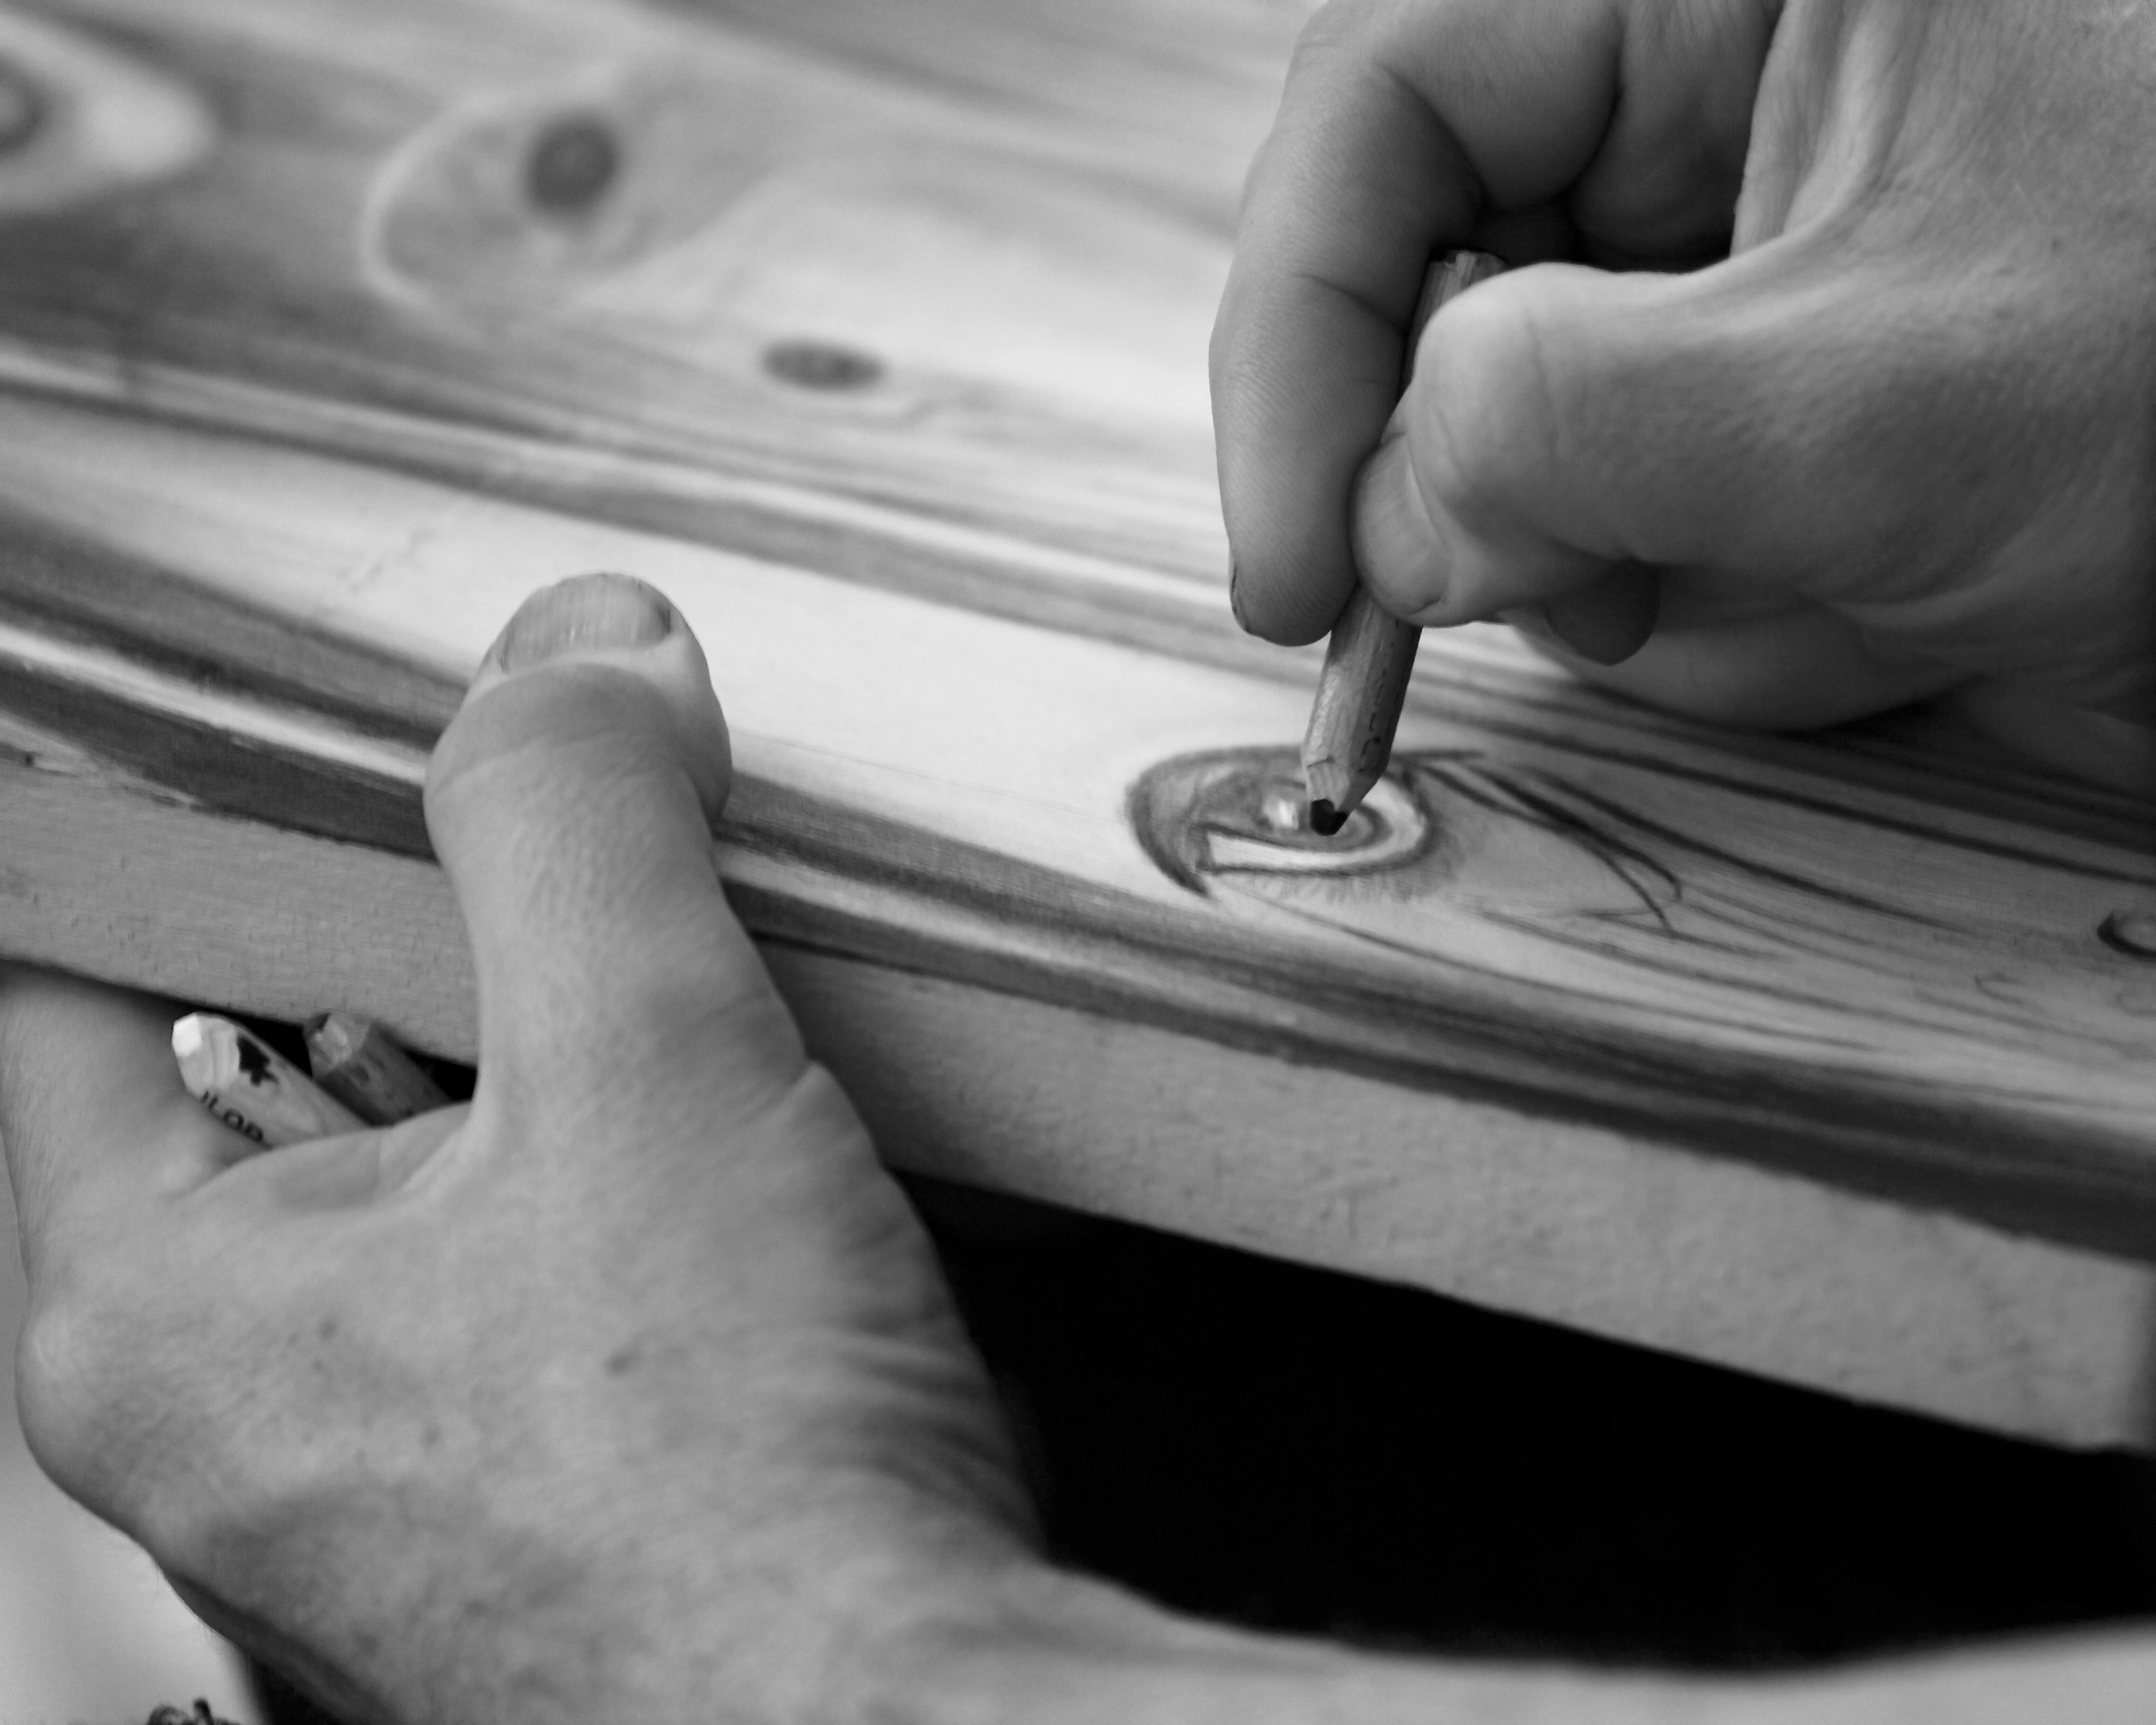
writing, hand, person, pencil, black and white, board, wood, white, street, photography, town, old, downtown, leg, finger, square, canon, artist, market, black, monochrome, arm, pictures, close up, human body, candid, eos, saturday, the, of, sketch, drawing, eye, mark, ii, 5d, magic, draw, portland, ian, sane, ankeny, talented, sense, monochrome photography